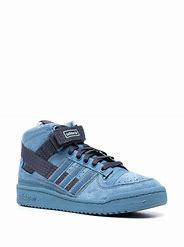
Brand: Adidas
Model: Forum Mid